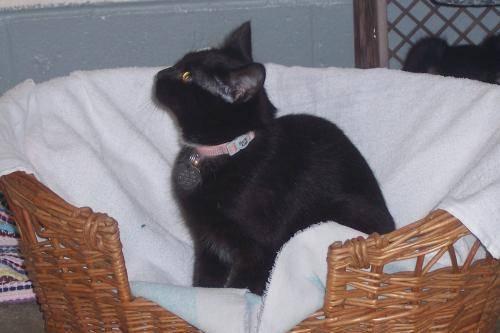
cat